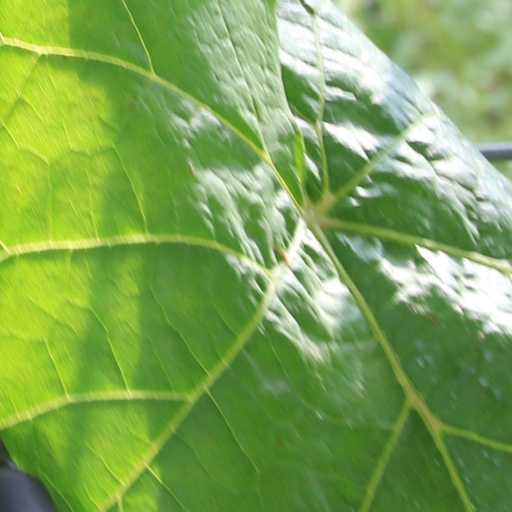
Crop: grape